Probe card

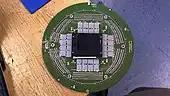
A tektronix pin-grid array probe card

The probe card must make good electrical contact to these pads or bumps during the testing of the device. When the testing of the device is complete, the prober will index the wafer to the next device to be tested.